Vehicle registration plates of India

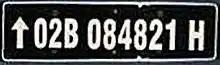
Registration plate of an Indian military vehicle procured in 2002

On 15 July 2021, the Ministry of Road Transport issued a notification regarding a special registration process for vintage vehicles. It was introduced to provide exemption from various pollution and scrappage norms and thus, facilitate promotion of heritage of vintage vehicles. A vehicle is eligible for this registration process if it fulfils following criteria: